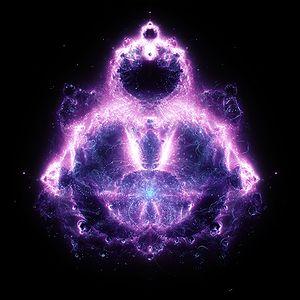
Le Buddhabrot est une technique particulière pour représenter une fractale de Mandelbrot, qui produit des images évoquant par paréidolie certaines représentations du Bouddha, d'où son nom.